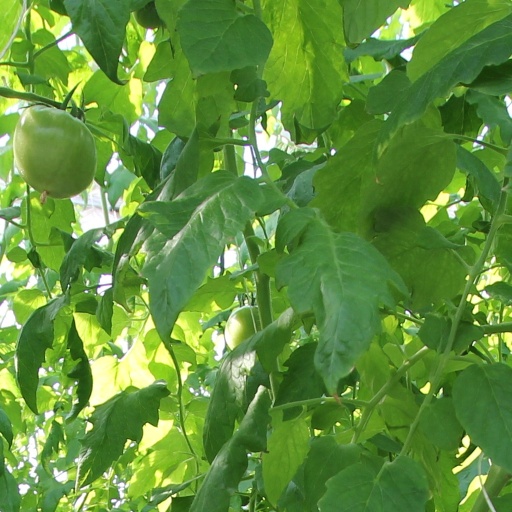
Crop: tomato